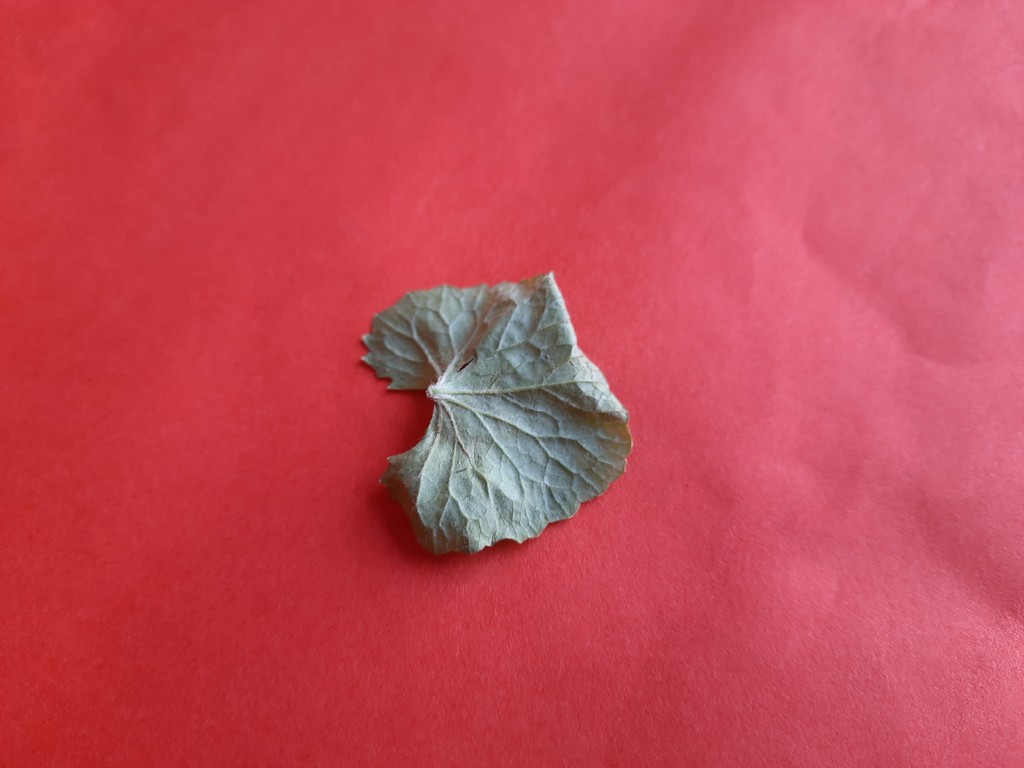
Label: Dried